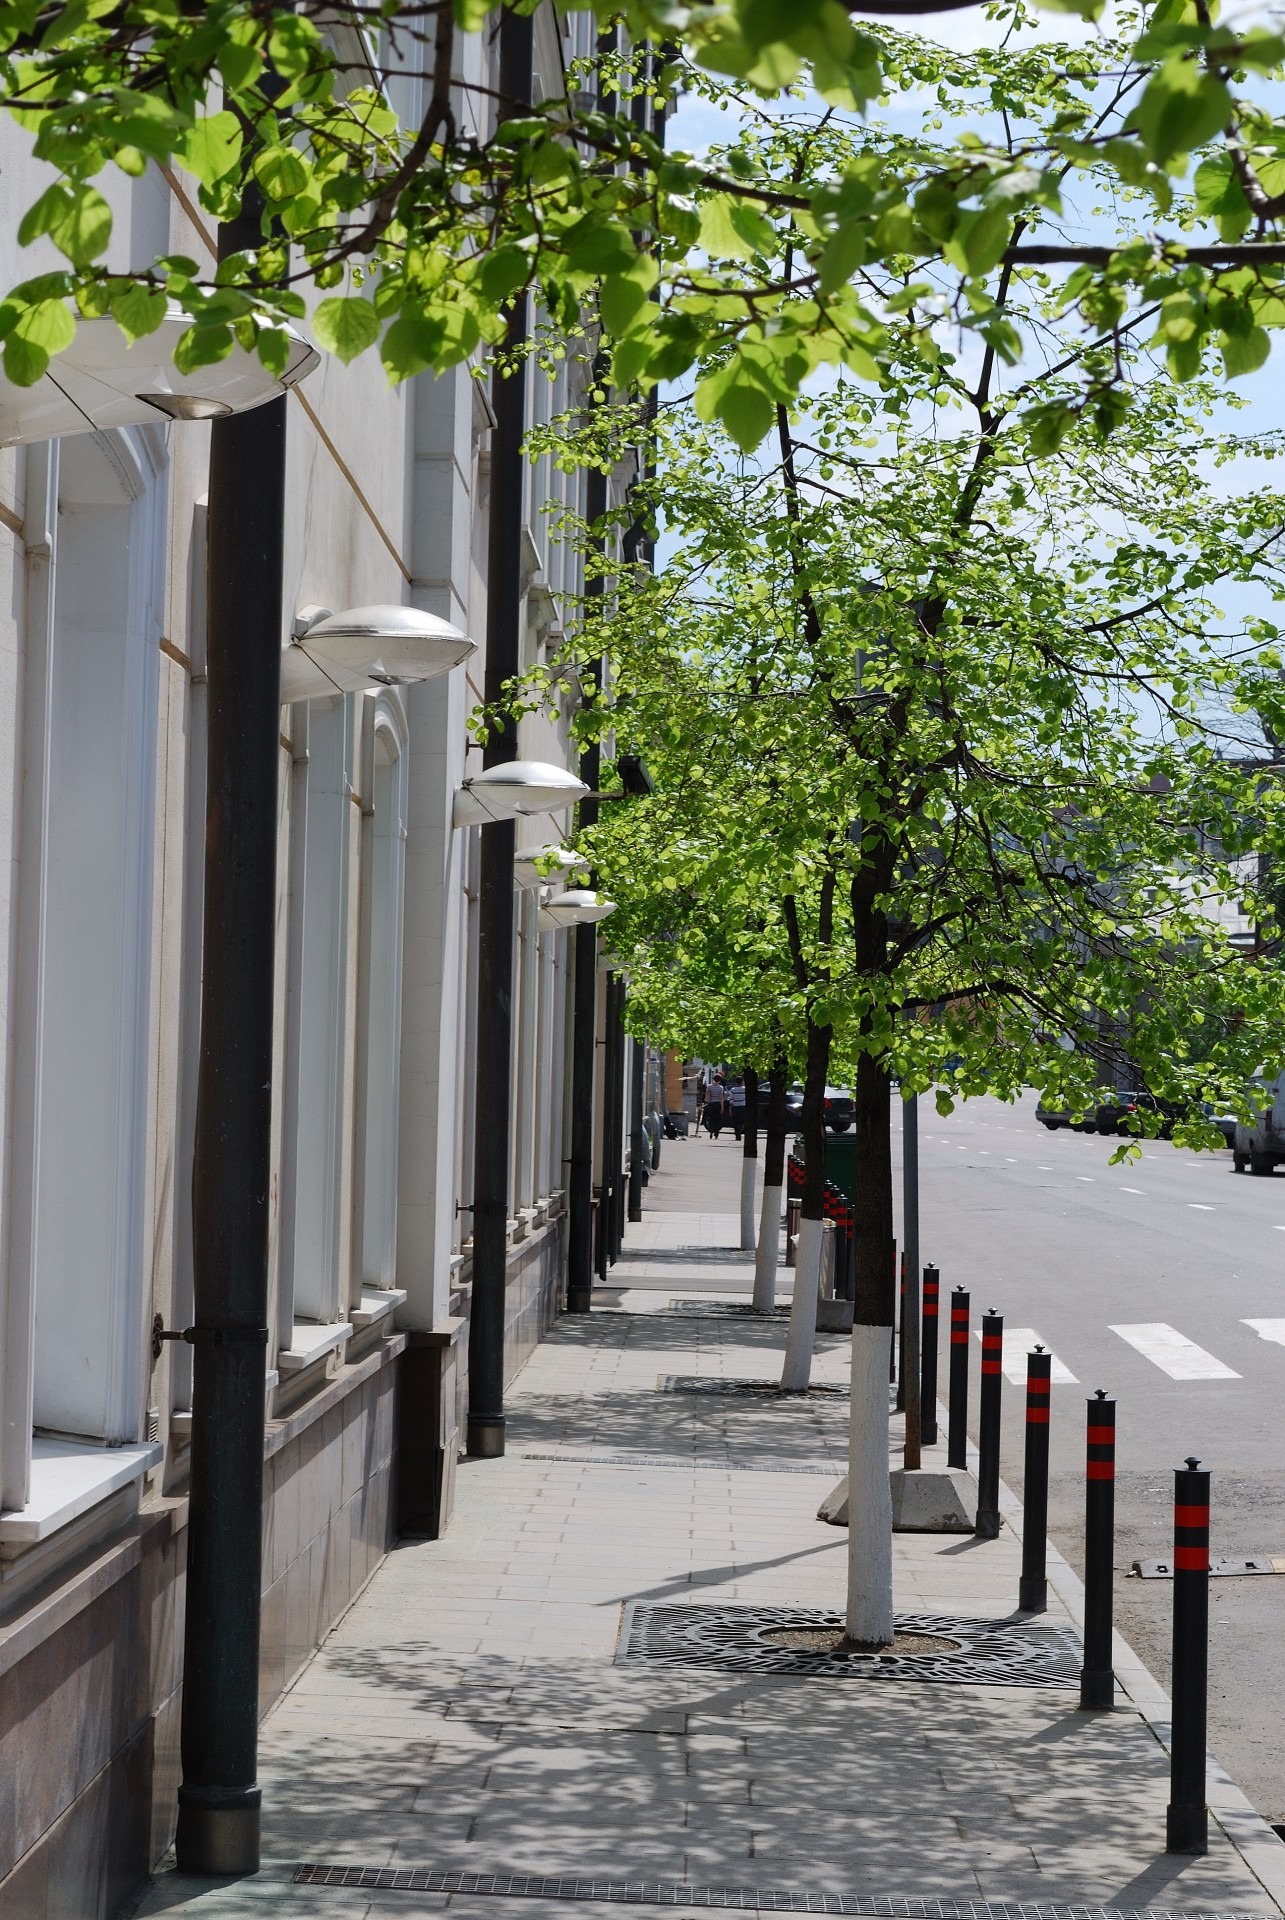
tree, architecture, road, street, house, sidewalk, town, alley, city, walkway, summer, daytime, clean, empty, lighting, deserted, trees, sunny, infrastructure, bright, moscow, russia, russian, neighbourhood, tree lined, urban area